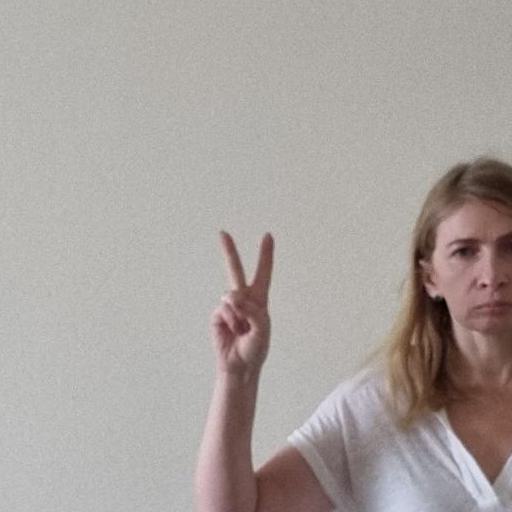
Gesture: peace